Apple Store

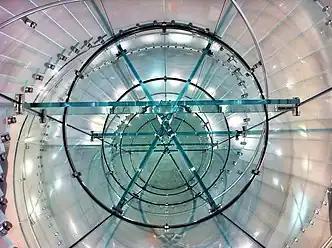
A spiral staircase inside the Apple Store in Boston

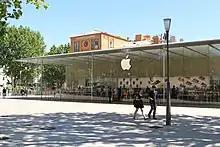
Apple Store in Aix-en-Provence, France

Apple has received numerous architectural awards for its store designs, and its "iconic" glass cube, designed in part by Peter Bohlin, at Apple's Fifth Avenue store in New York City, received a separate design patent in 2014.